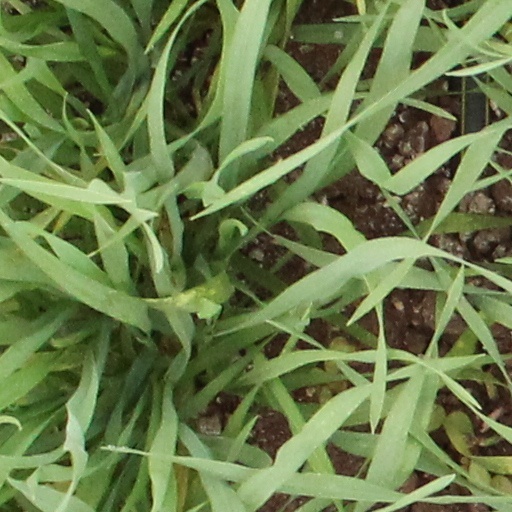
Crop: wheat